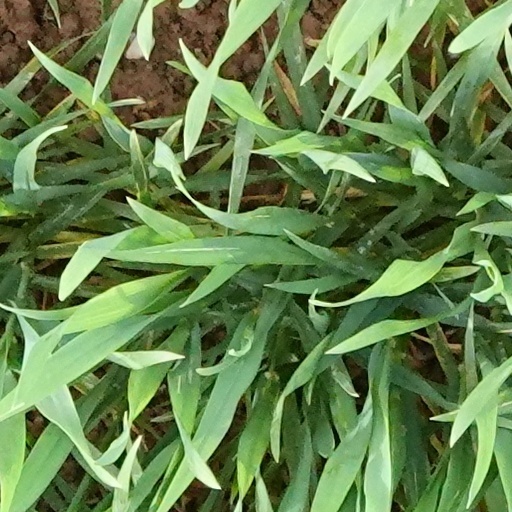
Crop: wheat